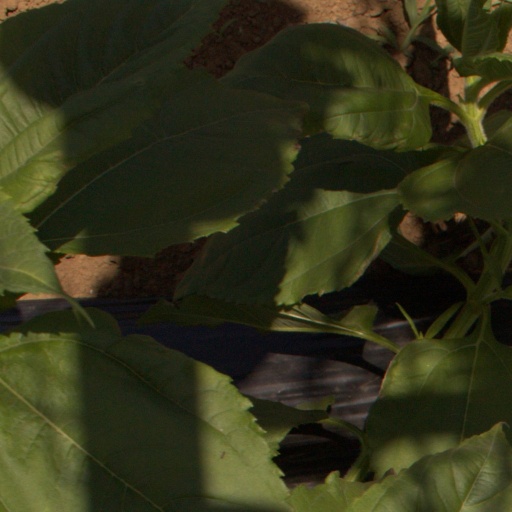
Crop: Jerusalem artichoke